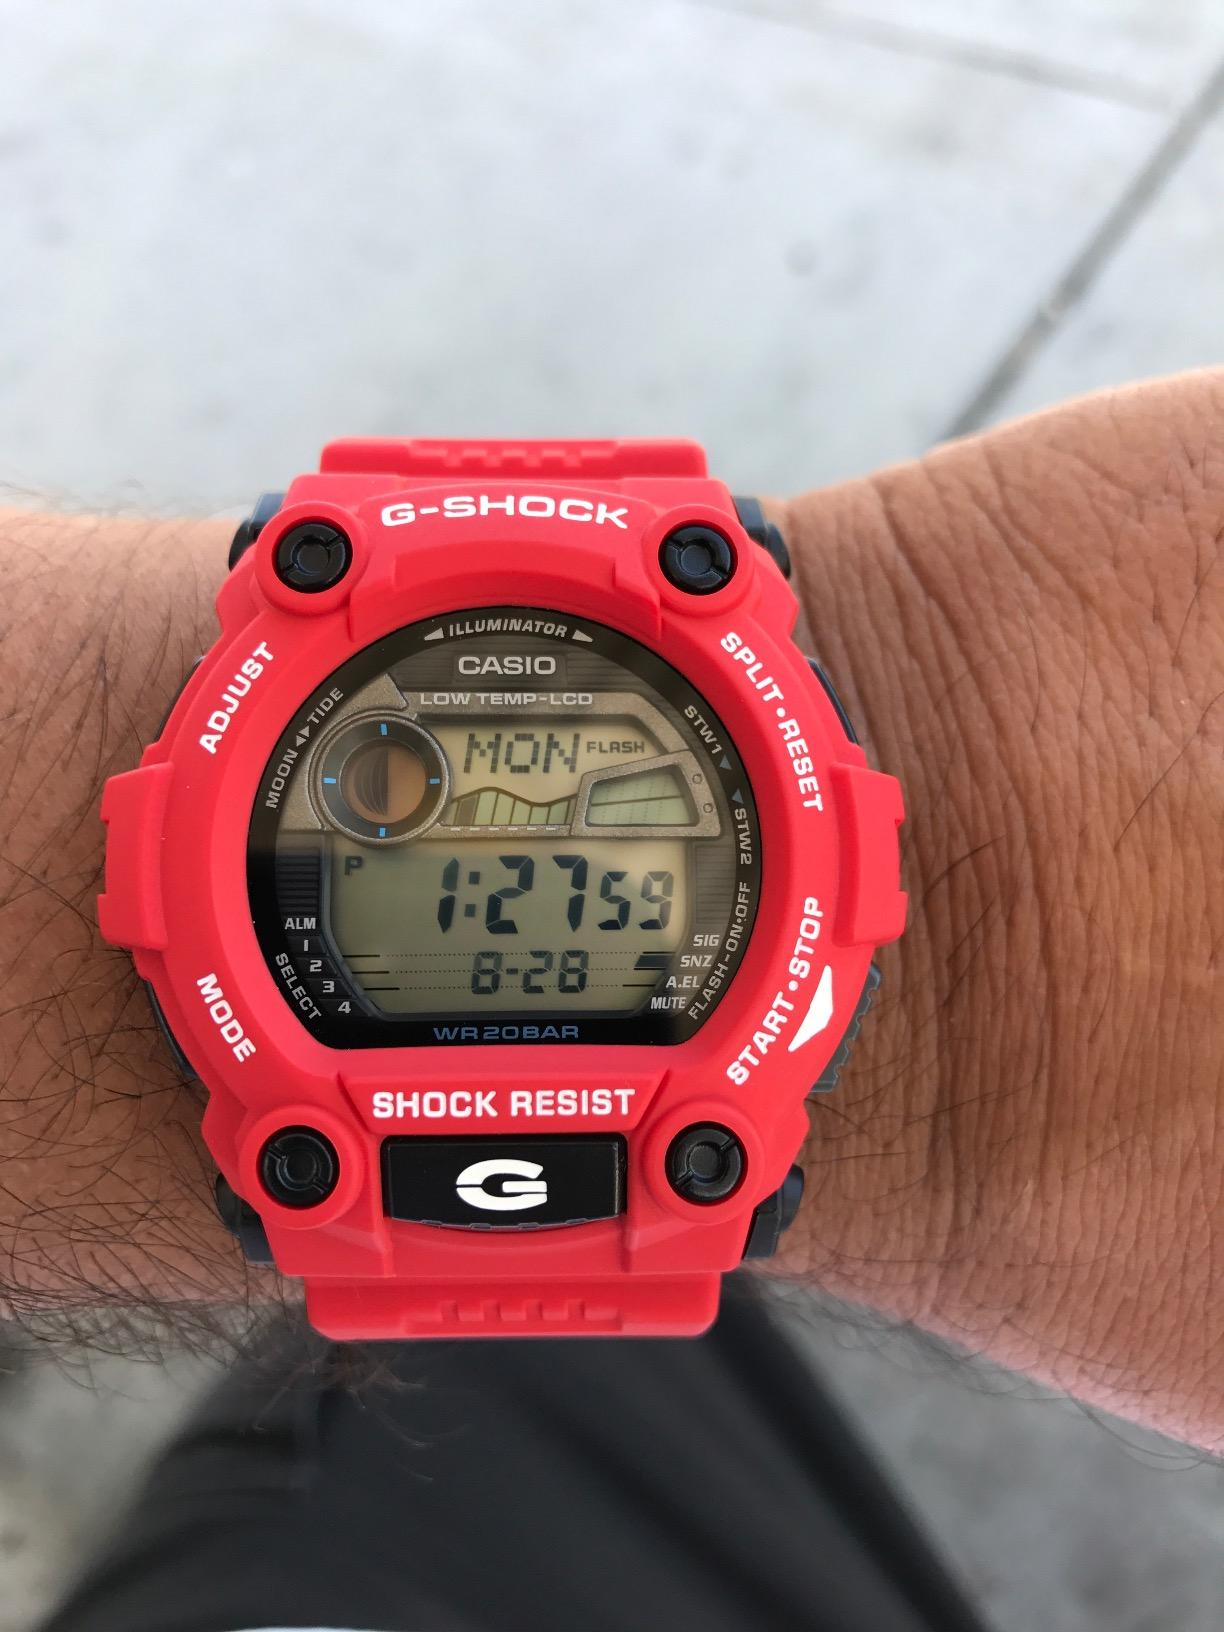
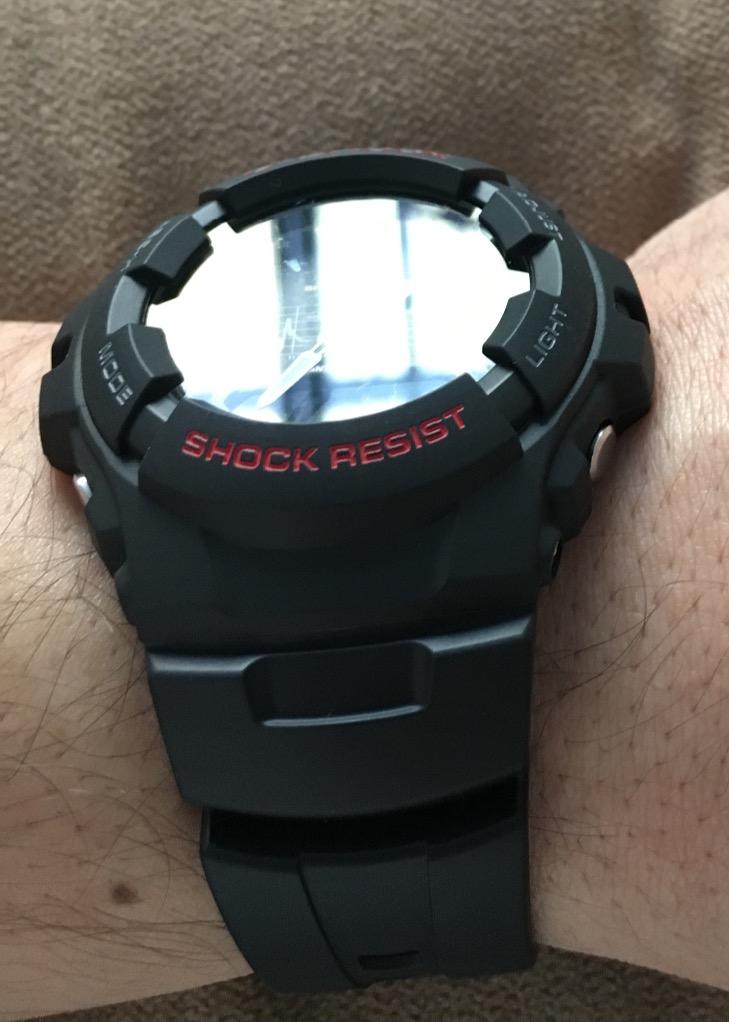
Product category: accessories_watch
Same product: no